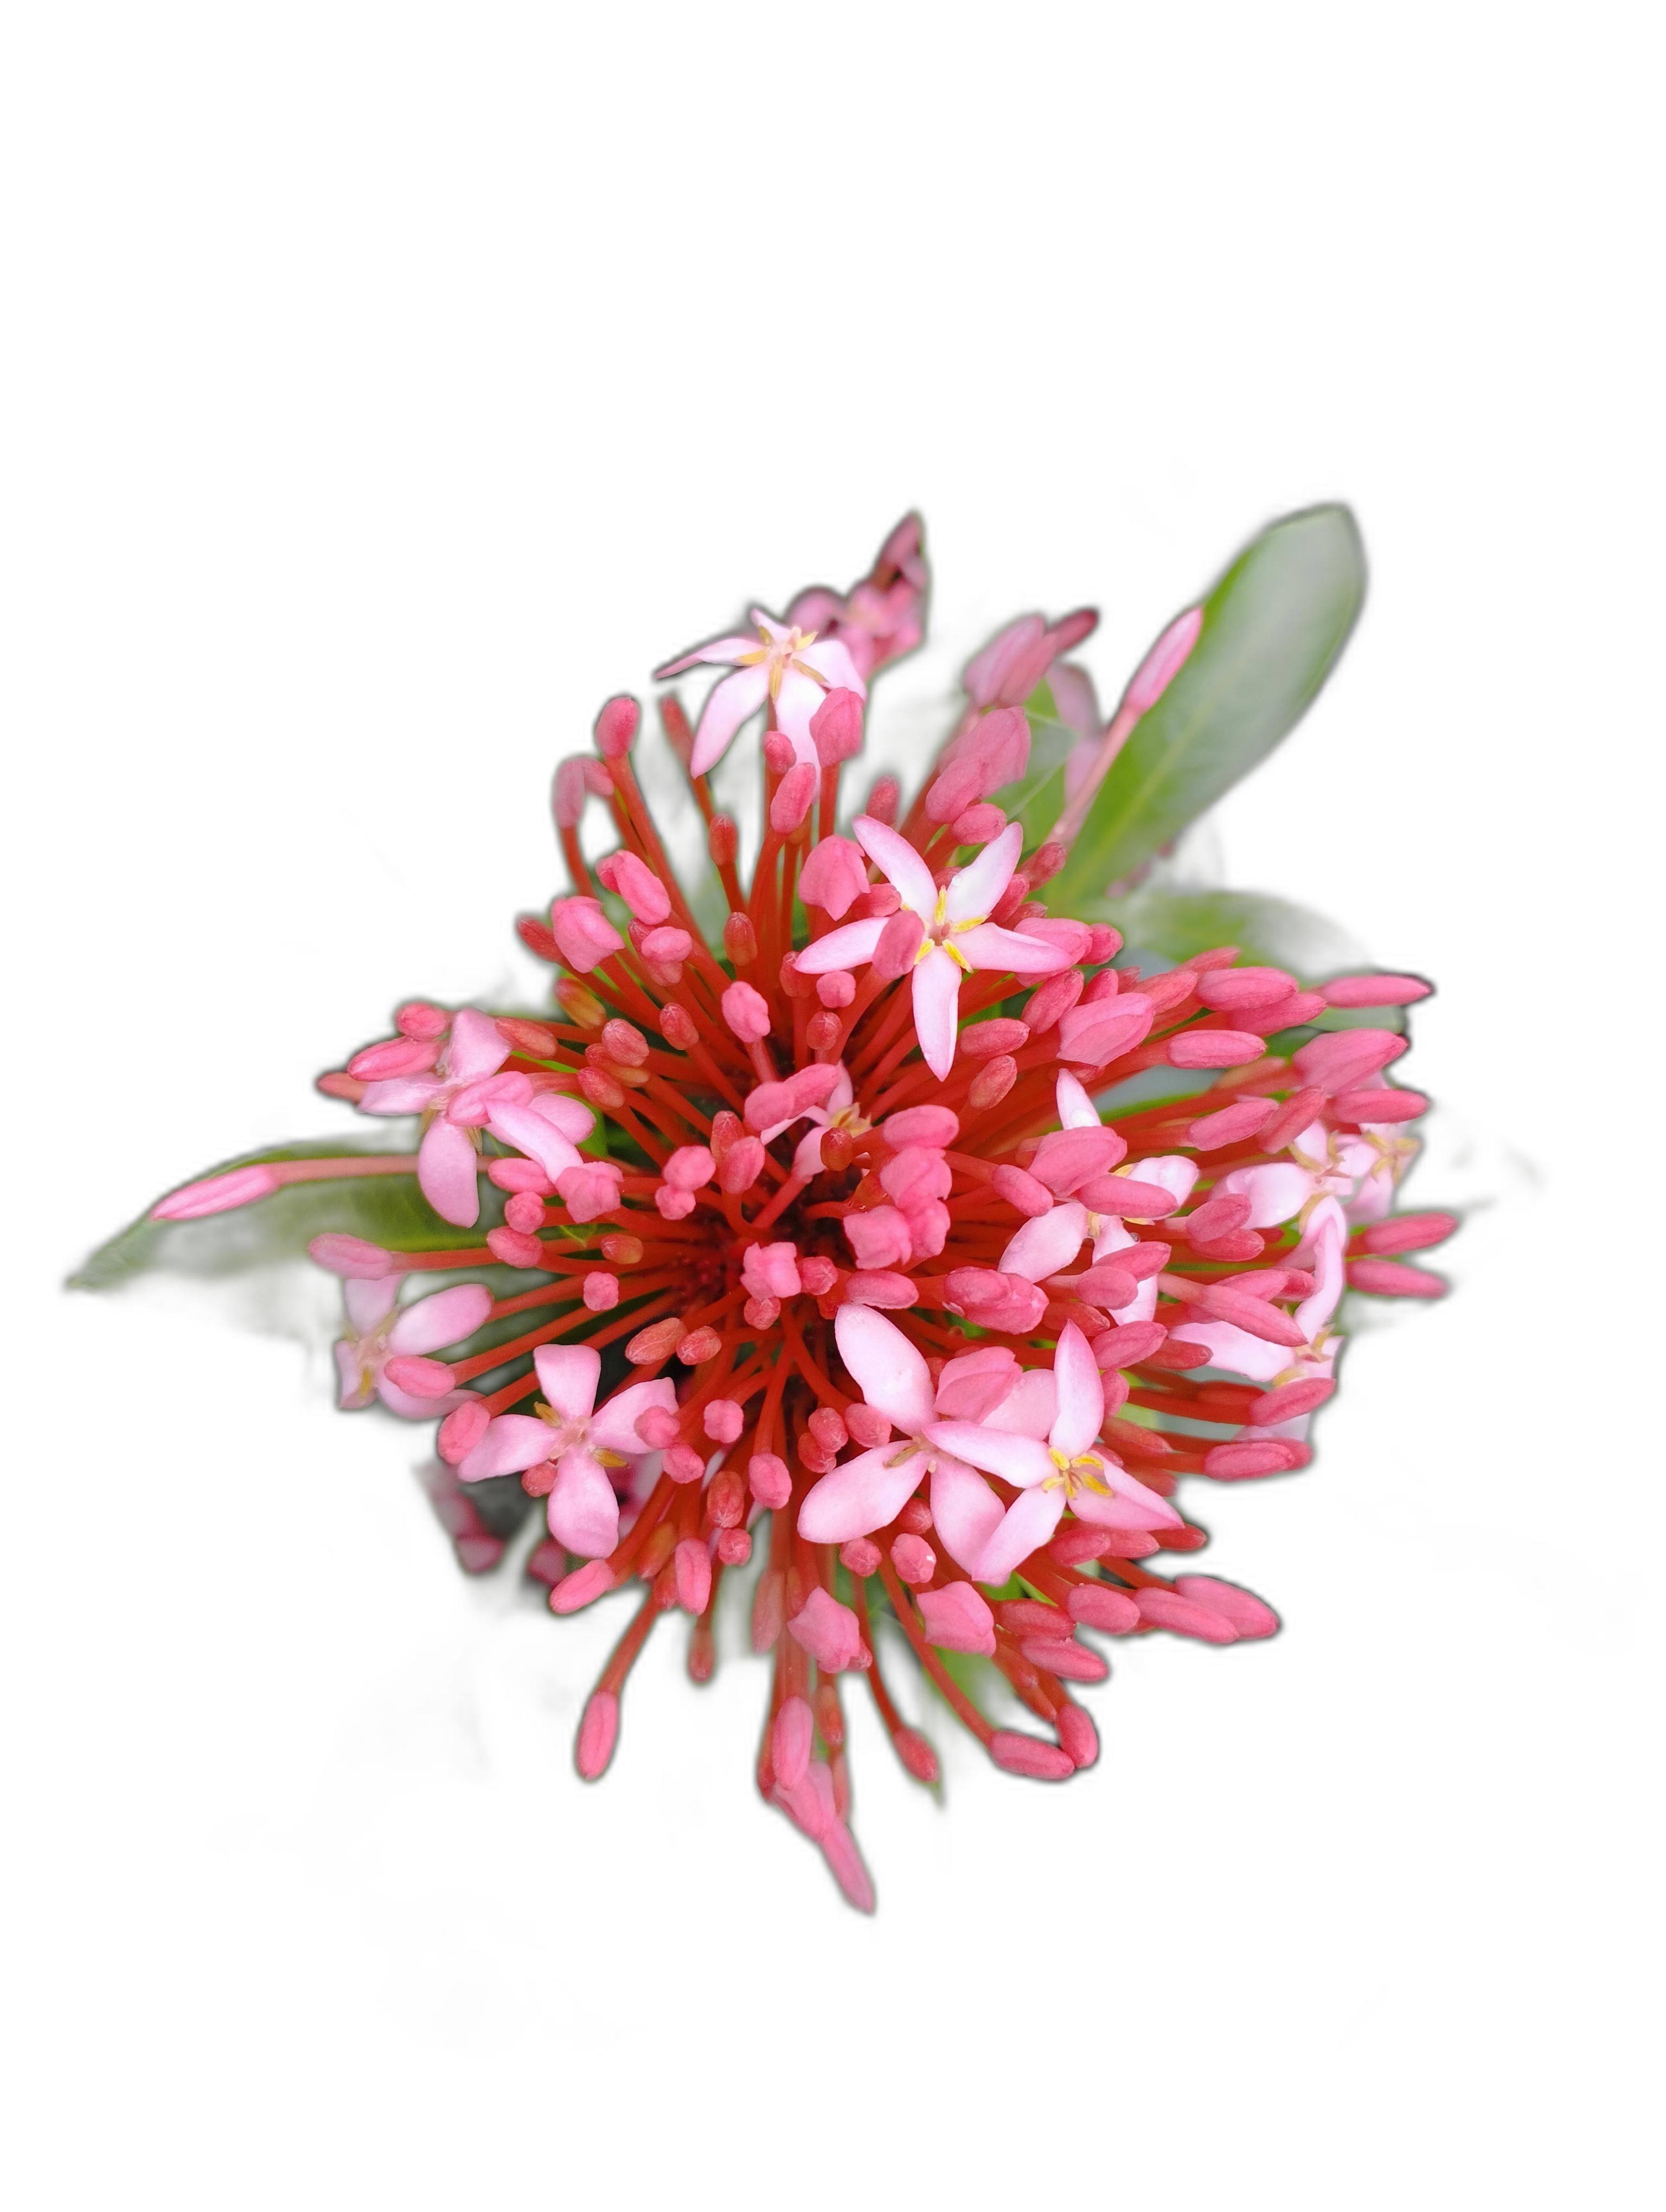
Label: Jungle geranium